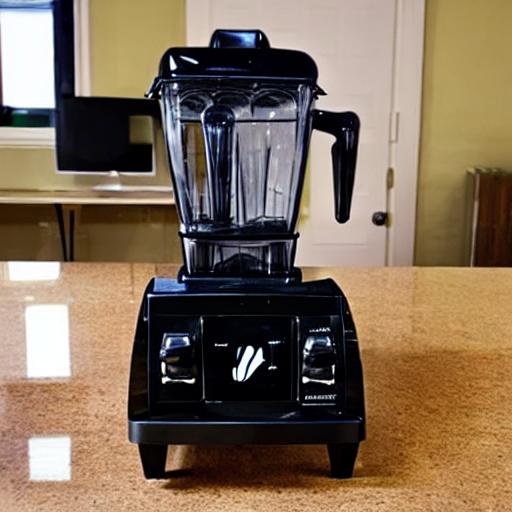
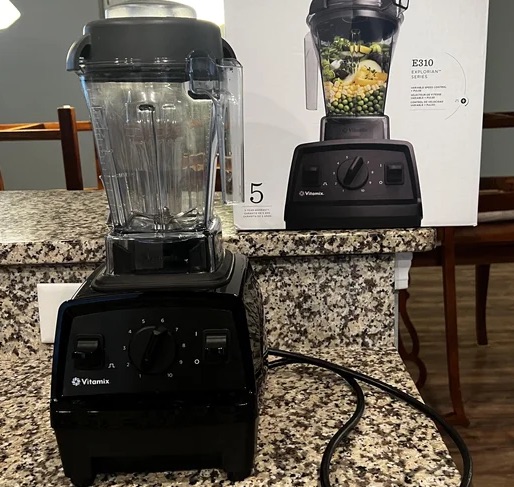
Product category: items_blender
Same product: no